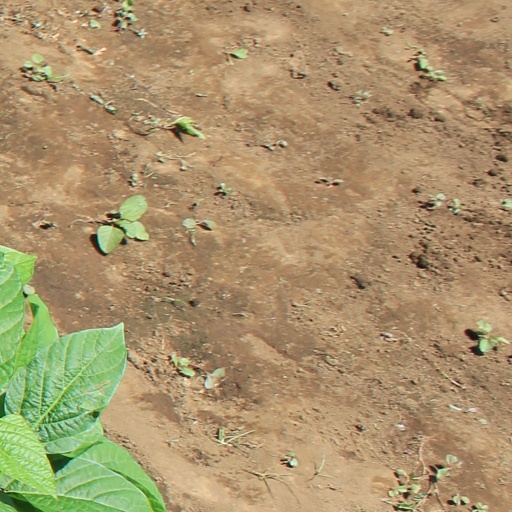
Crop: soybean